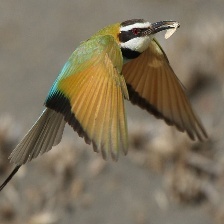
Species: WHITE THROATED BEE EATER
Scientific name: MEROPS ALBICOLLIS
ImageNet parent category: bee_eater